Jada Pinkett Smith

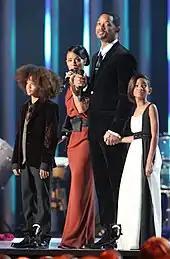
Pinkett Smith with her husband and children at the 2009 Nobel Peace Prize Concert

In the early 1990s, Pinkett Smith dated former basketball player Grant Hill while he attended Duke University. Pinkett Smith had a close friendship with rapper Tupac Shakur which was formed when they were attending the Baltimore School for the Arts. Pinkett Smith secured Shakur a guest appearance on "A Different World" in 1993. She appeared in his music videos "Keep Ya Head Up" (1993) and "Temptations" (1995). She also came up with the concept for his "California Love" (1995) music video and had intended to direct it, but she removed herself from the project. In 1995, she contributed $100,000 towards Shakur's bail as he awaited an appeal on his sexual abuse conviction. She later revealed that she turned down a marriage proposal from Shakur while he was incarcerated at Rikers Island in 1995. Speaking about her, Shakur stated: "Jada is my heart. She will be my friend for my whole life. We'll be old together. Jada can ask me to do anything and she can have it." Pinkett Smith stated in the 2003 documentary "" that Shakur was "one of my best friends. He was like a brother. It was beyond friendship for us. The type of relationship we had, you only get that once in a lifetime."